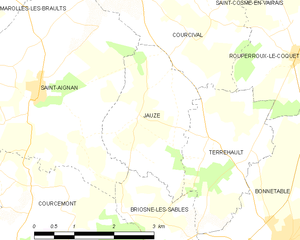
Carte des communes françaises
Jauzé est une commune française, située dans le département de la Sarthe en région Pays de la Loire, peuplée de 84 habitants.